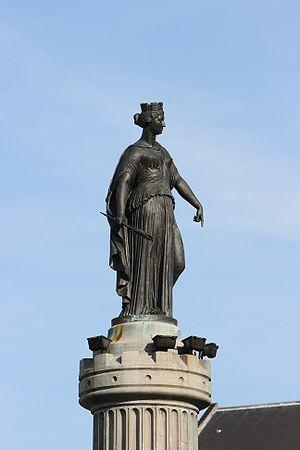
Colonne de la déesse, qui commémore le siège de Lille en 1792, au centre de la Grand place de Lille.
La colonne de la déesse est un monument commémoratif, inauguré le 8 octobre 1845, au centre de la Grand'Place de Lille, aujourd'hui place du Général-de-Gaulle, dans le département français du Nord en région Hauts-de-France.
Théophile-François-Marcel Bra, dit Théophile Bra, né le 23 juin 1797 à Douai et mort dans la même ville le 2 mai 1863, est un sculpteur et dessinateur romantique français.